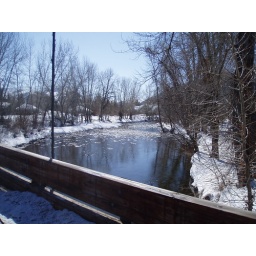
the river near stu's parents house